Ricardo Londoño

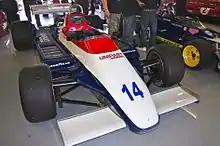
A variant of the Ensign N180 "(pictured in 2012)" which Londoño drove in the 1981 Brazilian Grand Prix.

With support from the National Federation of Coffee Growers of Colombia and Pablo Escobar, Londoño left for Europe in late 1980 and rented a Lotus 78 from Colin Bennett so he could participate in the season-closing British Formula One Championship round at Silverstone, the Pentax Trophy. Bennett called him "promising". Londoño suffered a major accident in practice but his team's mechanics repaired his car in time for the race. He finished one lap behind race winner Emilio de Villota in seventh having moved up eleven from his starting position. Londoño briefly returned to the United States to compete in the 1981 24 Hours of Daytona for Red Lobster Racing, partnering Kenper Miller and Dave Cowart, but the BMW M1 the trio drove failed to finish, retiring with engine problems after 346 laps.